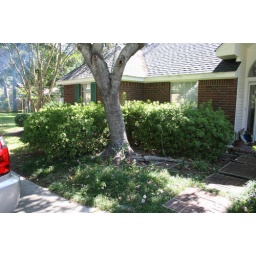
Maple tree by front door (roots from hell)